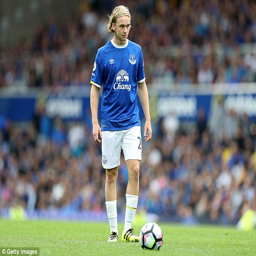
the midfielder stands over a free - kick after coming off the bench against football team